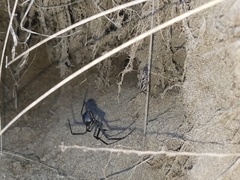
Species: Lactrodectus_hesperus